Oskar Schlitter

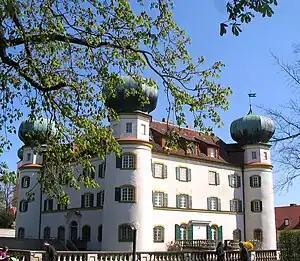
Schloss Offenstetten was acquired as a family home by Oskar Schlitter in 1939. He died there in 1970.

Between 1945 and 1952 Oskar Schlitter farmed the estate lands at Schloss Offenstetten. Directly after the war the southern part of Germany came under the military occupation of the US army. The grand home at Offenstetten was commandeered for use as an officers' training academy while the Schlitter family, according to one press report, inhabited a bomb shelter in the estate grounds.